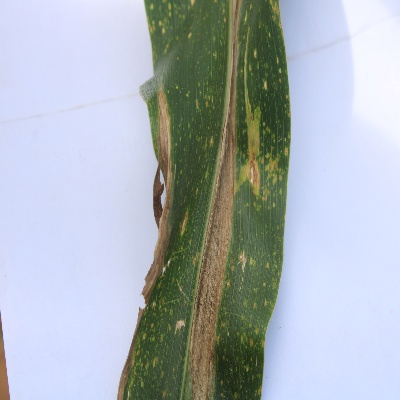
Crop: Maize
Condition: leaf blight